Call of Duty Championship 2013

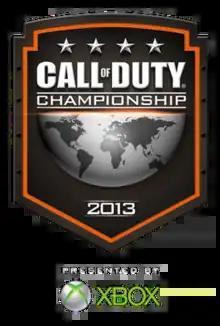

The Call of Duty Championship 2013 was held from April 5–7, 2013 and was won by Fariko Impact with a roster of Adam “Killa” Sloss, Chris “Parasite” Duarte, Marcus “MiRx” Carter and Damon "Karma" Barlow over Team EnVyUs, with a roster of Tosh "StaiNViLLe" Mcgruder, Raymond "Rambo" Lussier, Jordan "JKap" Kaplan, Jordan "ProoFy" Cannon.